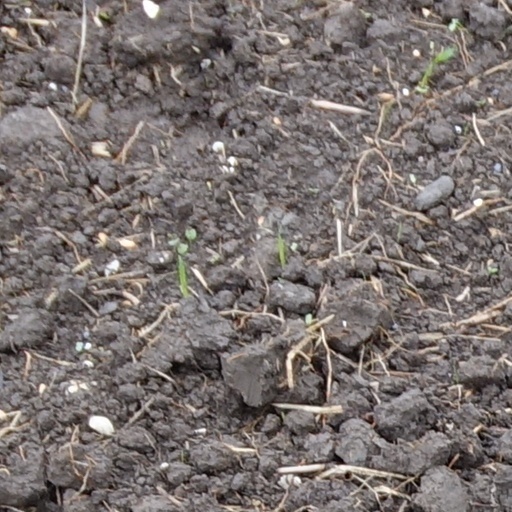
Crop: wheat